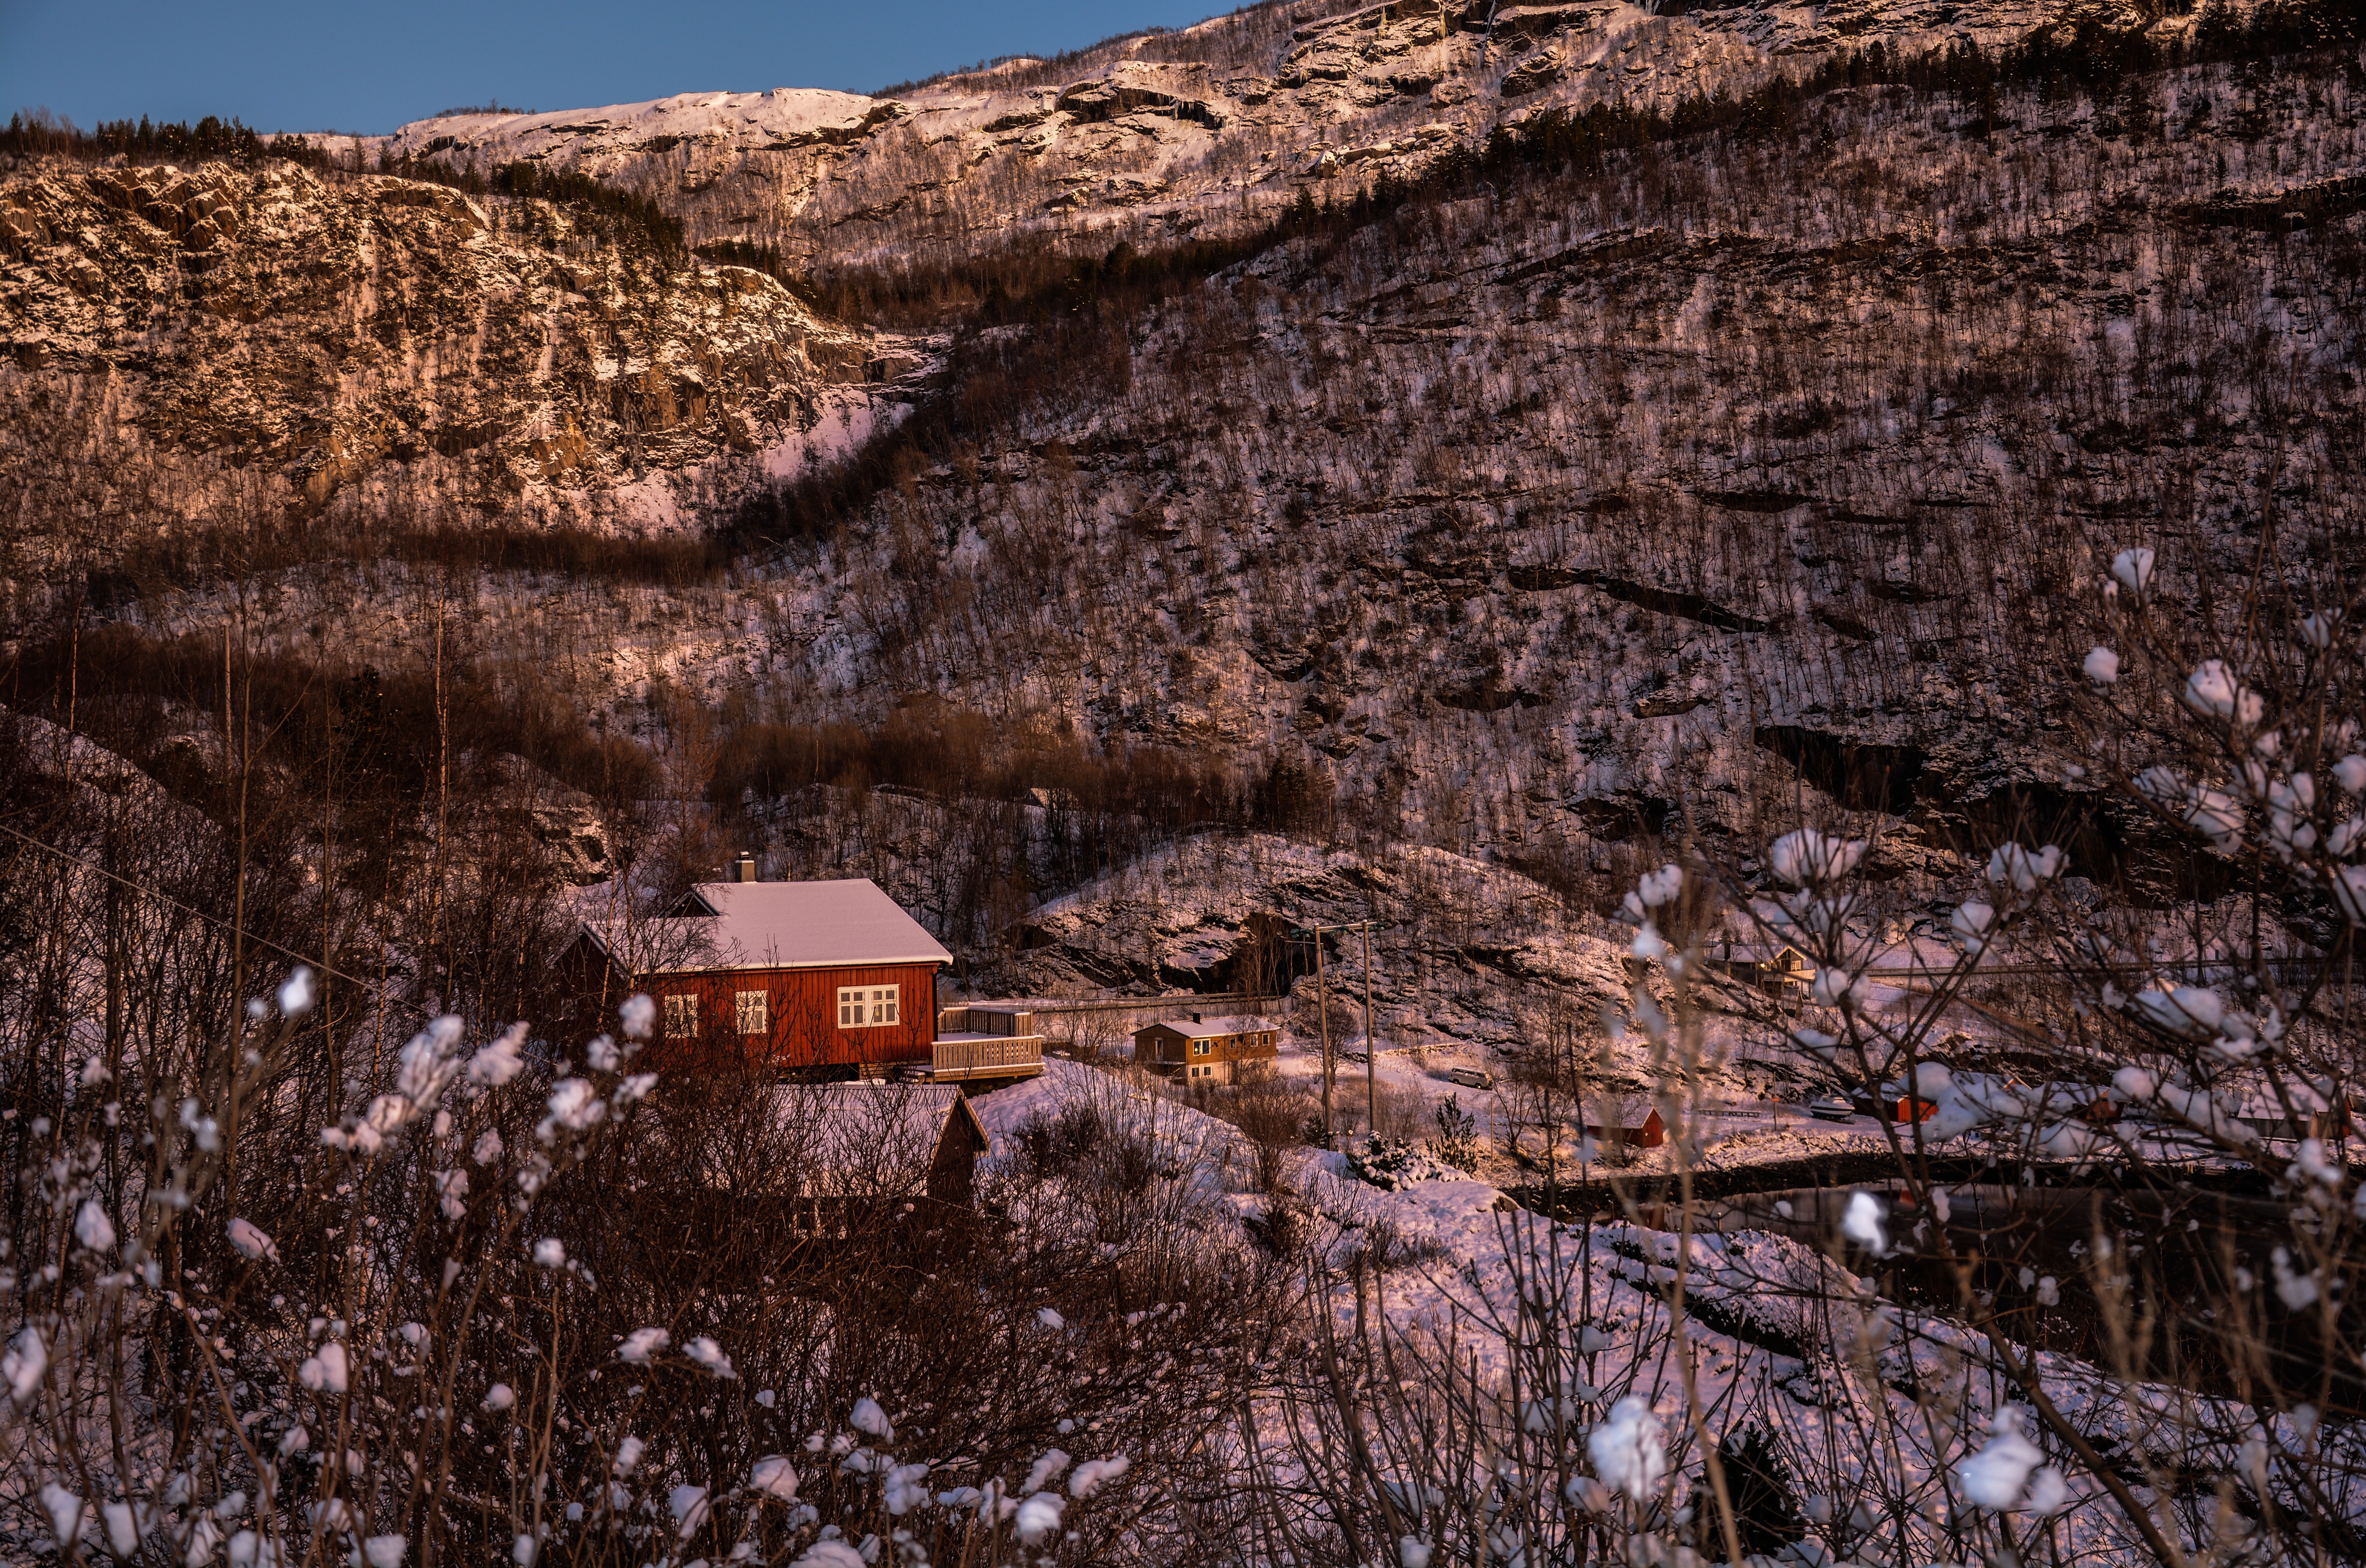
landscape, nature, outdoor, rock, wilderness, mountain, snow, sunset, house, hill, dawn, peak, valley, formation, dusk, evening, red, scenic, soil, landmark, terrain, geology, wooden, scene, landform, geographical feature, geological phenomenon